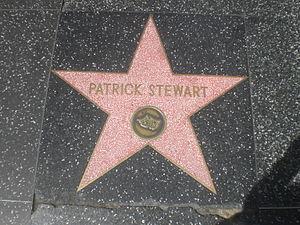
Patrick Stewart [ˈpætɹɪk ˈstjʊəɹt], né le 13 juillet 1940 à Mirfield, est un acteur britannique.